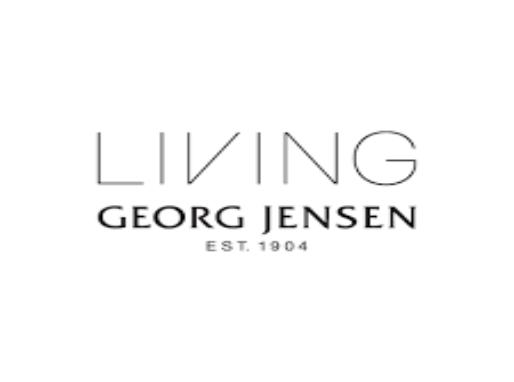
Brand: Georg Jensen
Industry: Clothes